William Allen White

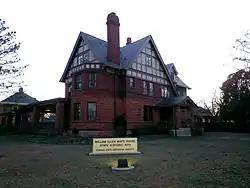
The William Allen White House, a Kansas state historic site

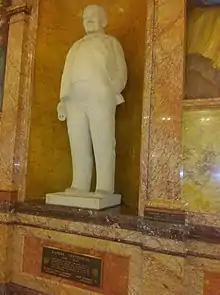
White statue in the state capitol in Topeka, Kansas

The city of Emporia raised $25,000 in war bonds during World War II and were granted naming rights for a B-29 bomber in early 1945. They unsurprisingly chose to name it after their most famous citizen, William Allen White. This bomber was sent with a crew of men to the island of Tinian in the South Pacific and was part of the same bomber squadron that the "Enola Gay" was in.